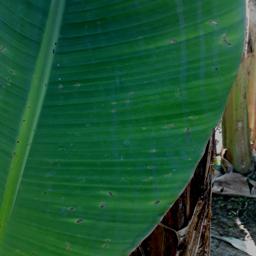
Label: BLACK SIGATOKA